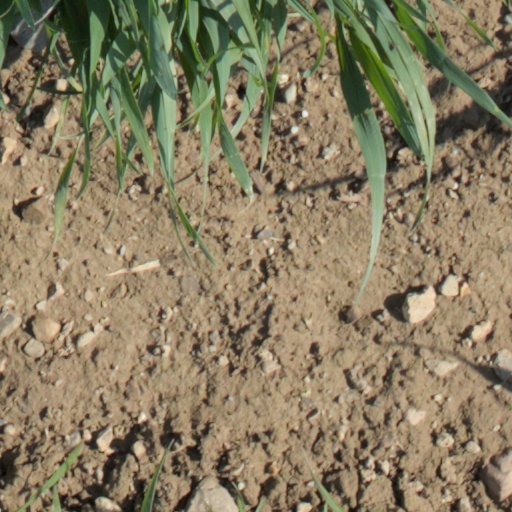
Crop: wheat